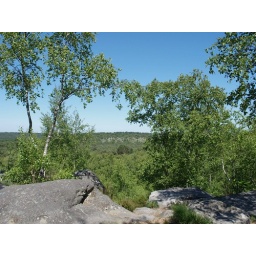
France, view point through trees in Fontainebleau forest